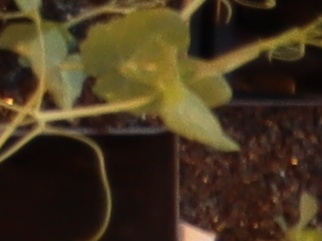
Label: Field Pea